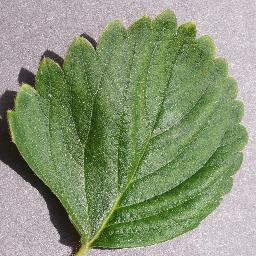
Label: Strawberry___healthy